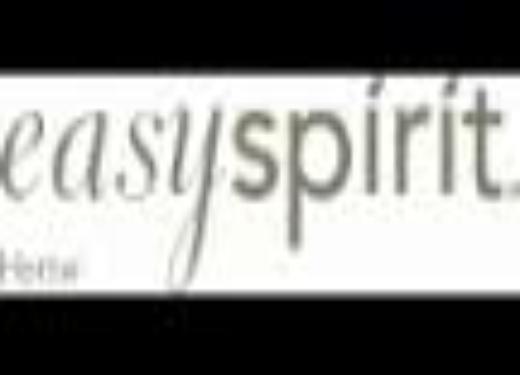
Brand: Easy Spirit
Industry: Clothes